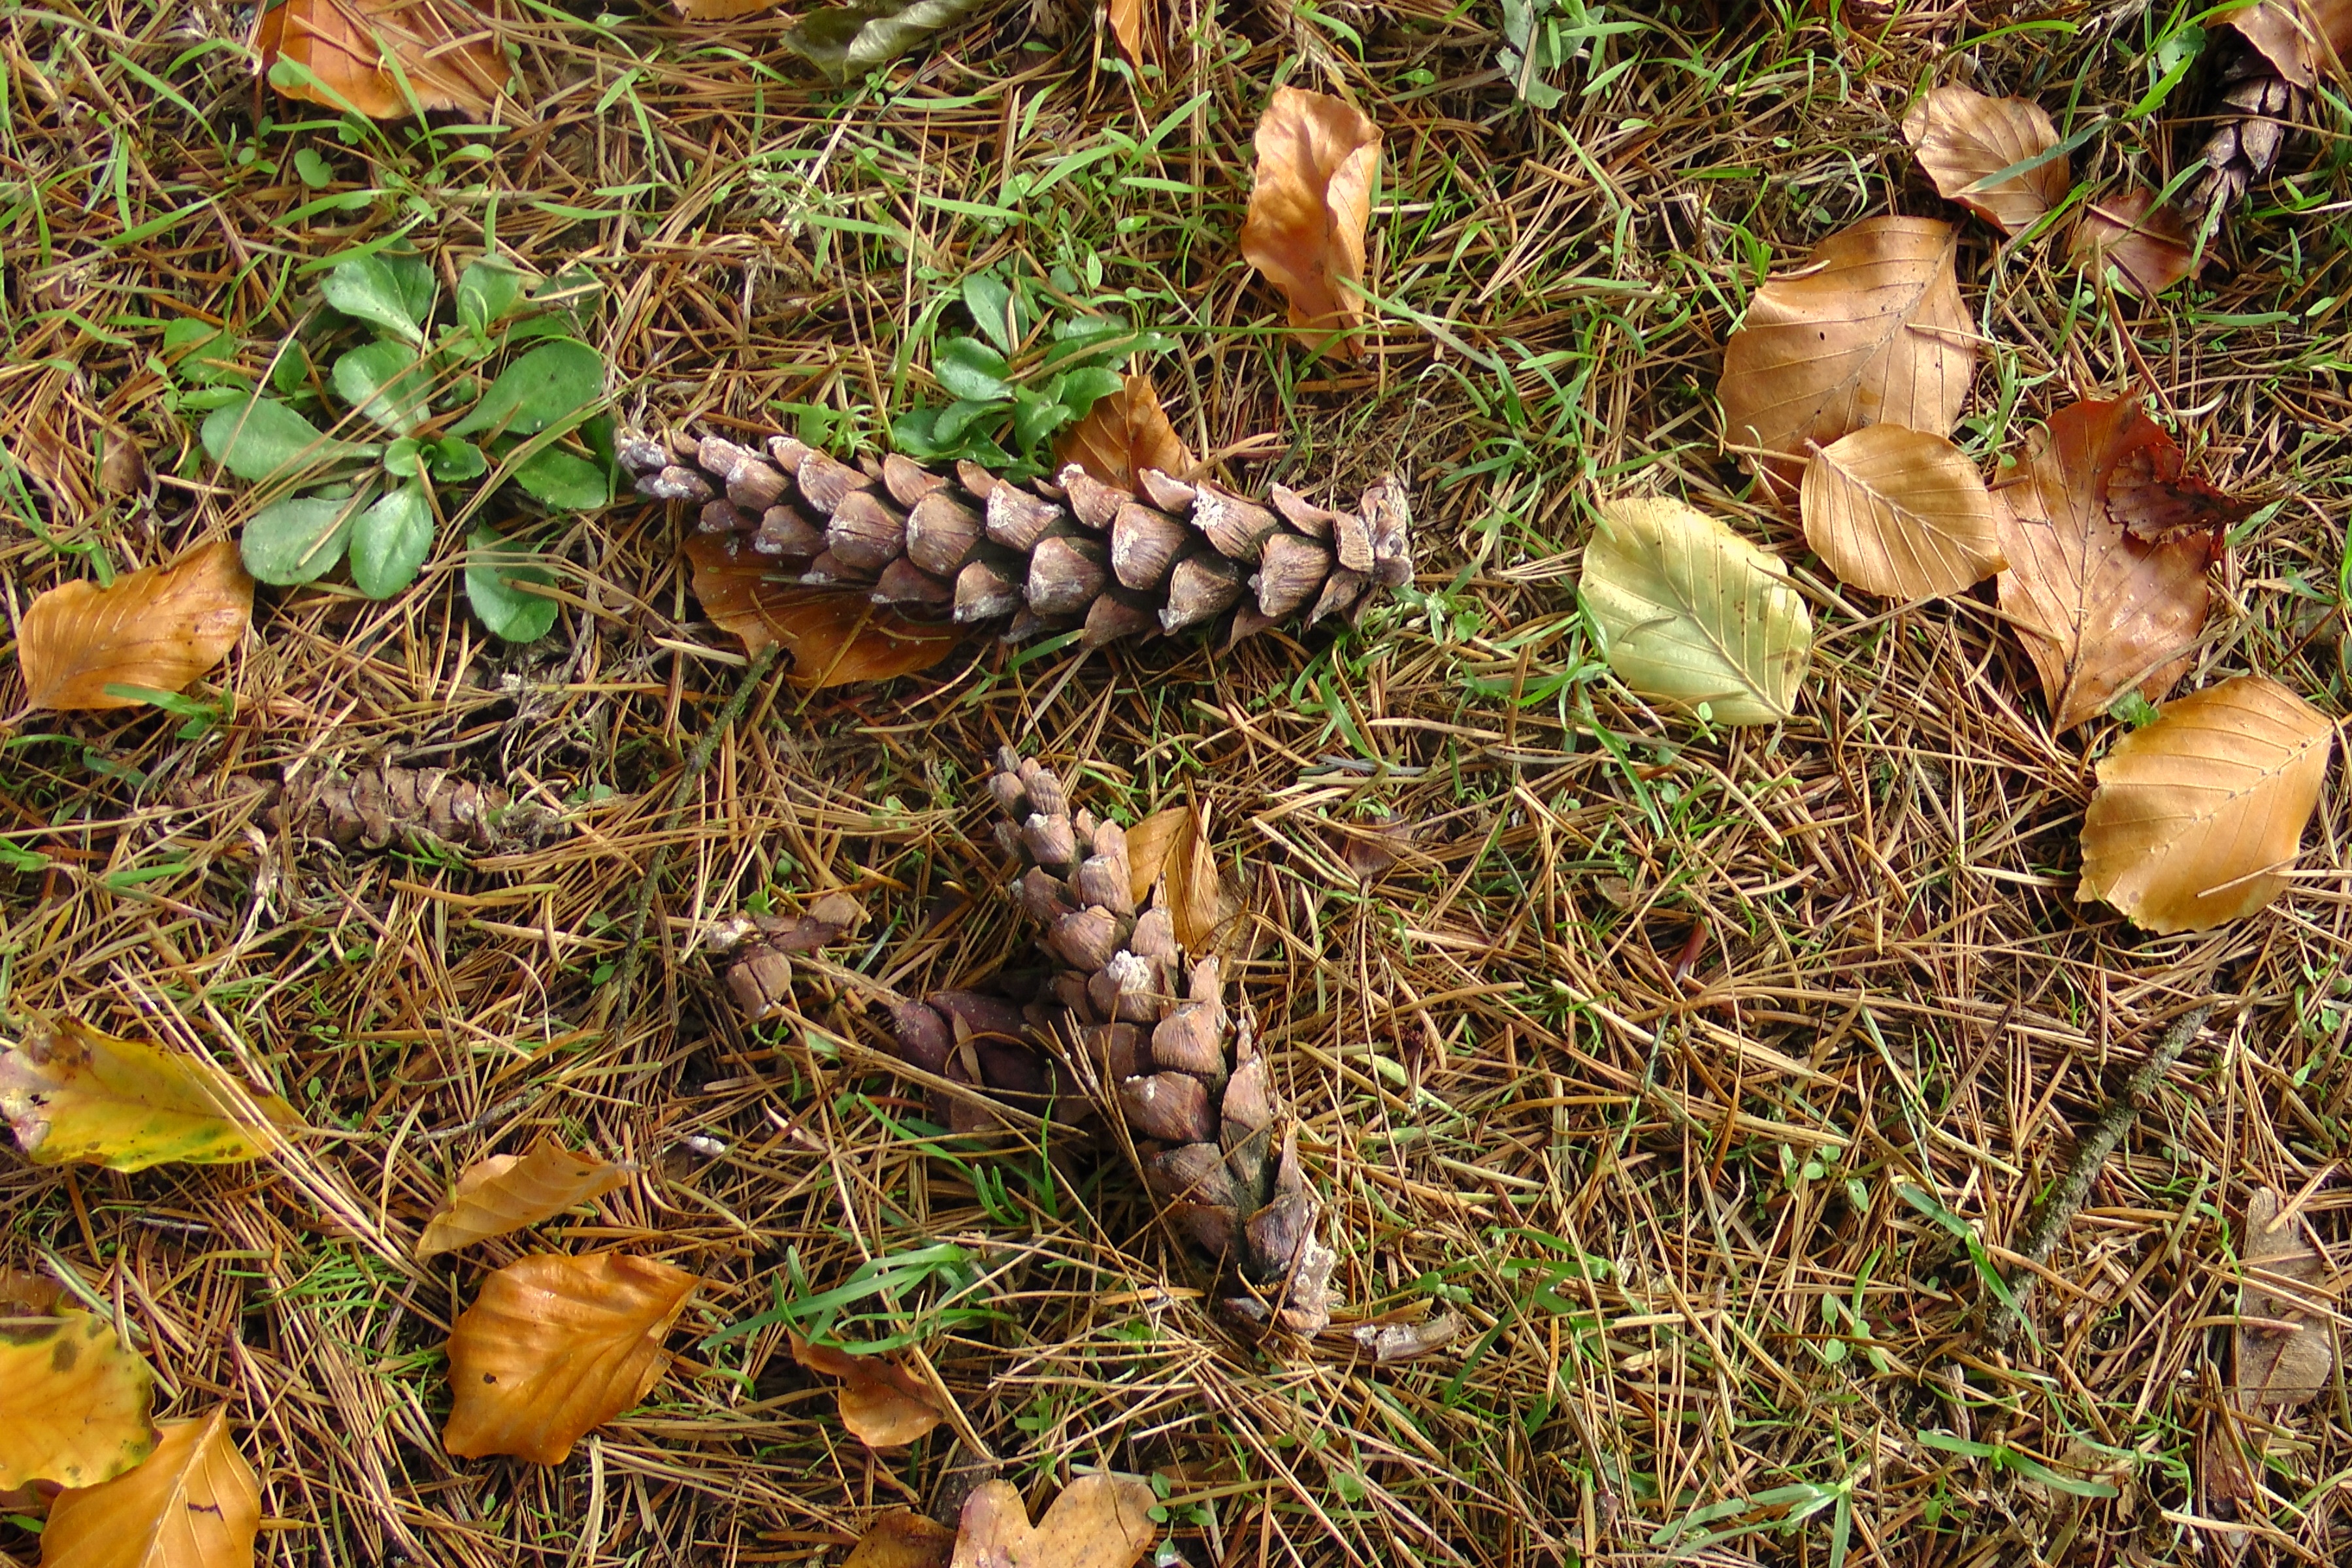
tree, forest, leaf, flower, wildlife, produce, autumn, brown, mushroom, flora, fauna, forest floor, fungus, woodland, habitat, pine cones, penny bun